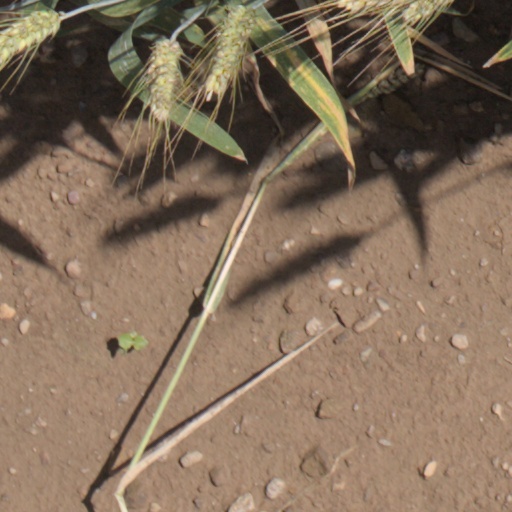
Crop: wheat